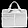
Label: Bag